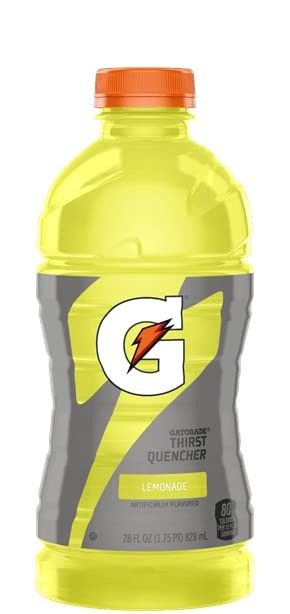
Item Name: Gatorade, Thirst Quencher Lemonade, 28 Ounce
Bullet Point: Kosher
Value: 28.0
Unit: Ounce

Price: 1.695